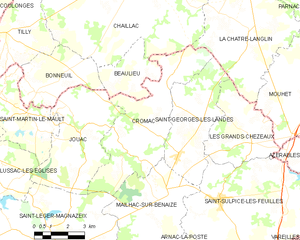
Carte des communes françaises Cromac